Question: Please indicate a possible affordance area of the drag_suitcase that can be used for pulling
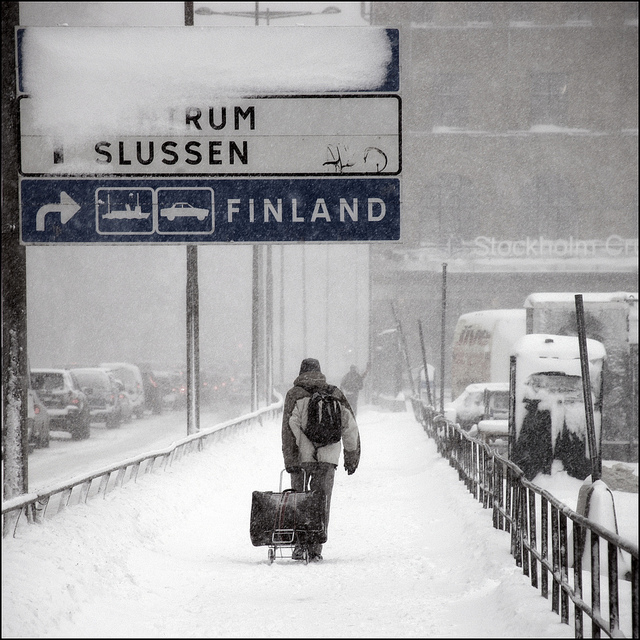
Answer: [274.887, 451.128, 306.165, 482.406]